Israeli folk dance

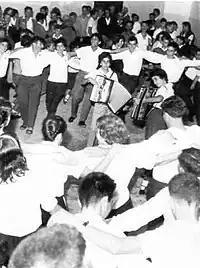
Dancing the hora on a kibbutz

The Horah is a circle dance common in Eastern and Southeastern Europe (known variously as the hora, khoro, horo, or oro) that predates the establishment of the State of Israel. It was introduced to the Mandate of Palestine by Baruch Agadati in 1924. It has become an icon of Jewish and Israeli folk dance. It can be performed to many of the traditional klezmer and Israeli folk songs — archetypally to the music of "Hava Nagila". This is the most common dance done at Jewish life cycle joyous events such as weddings and bar and bat mitzvahs.